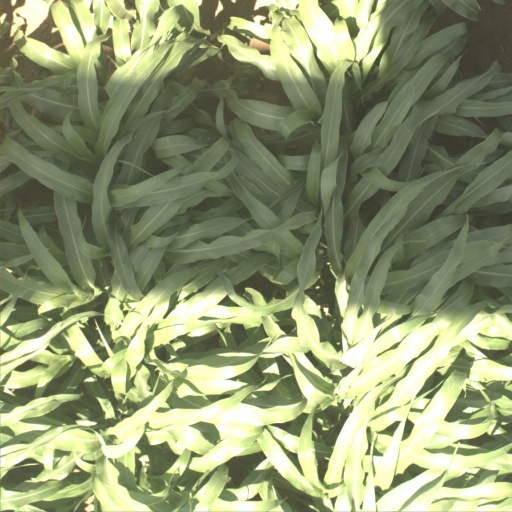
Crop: sorghum